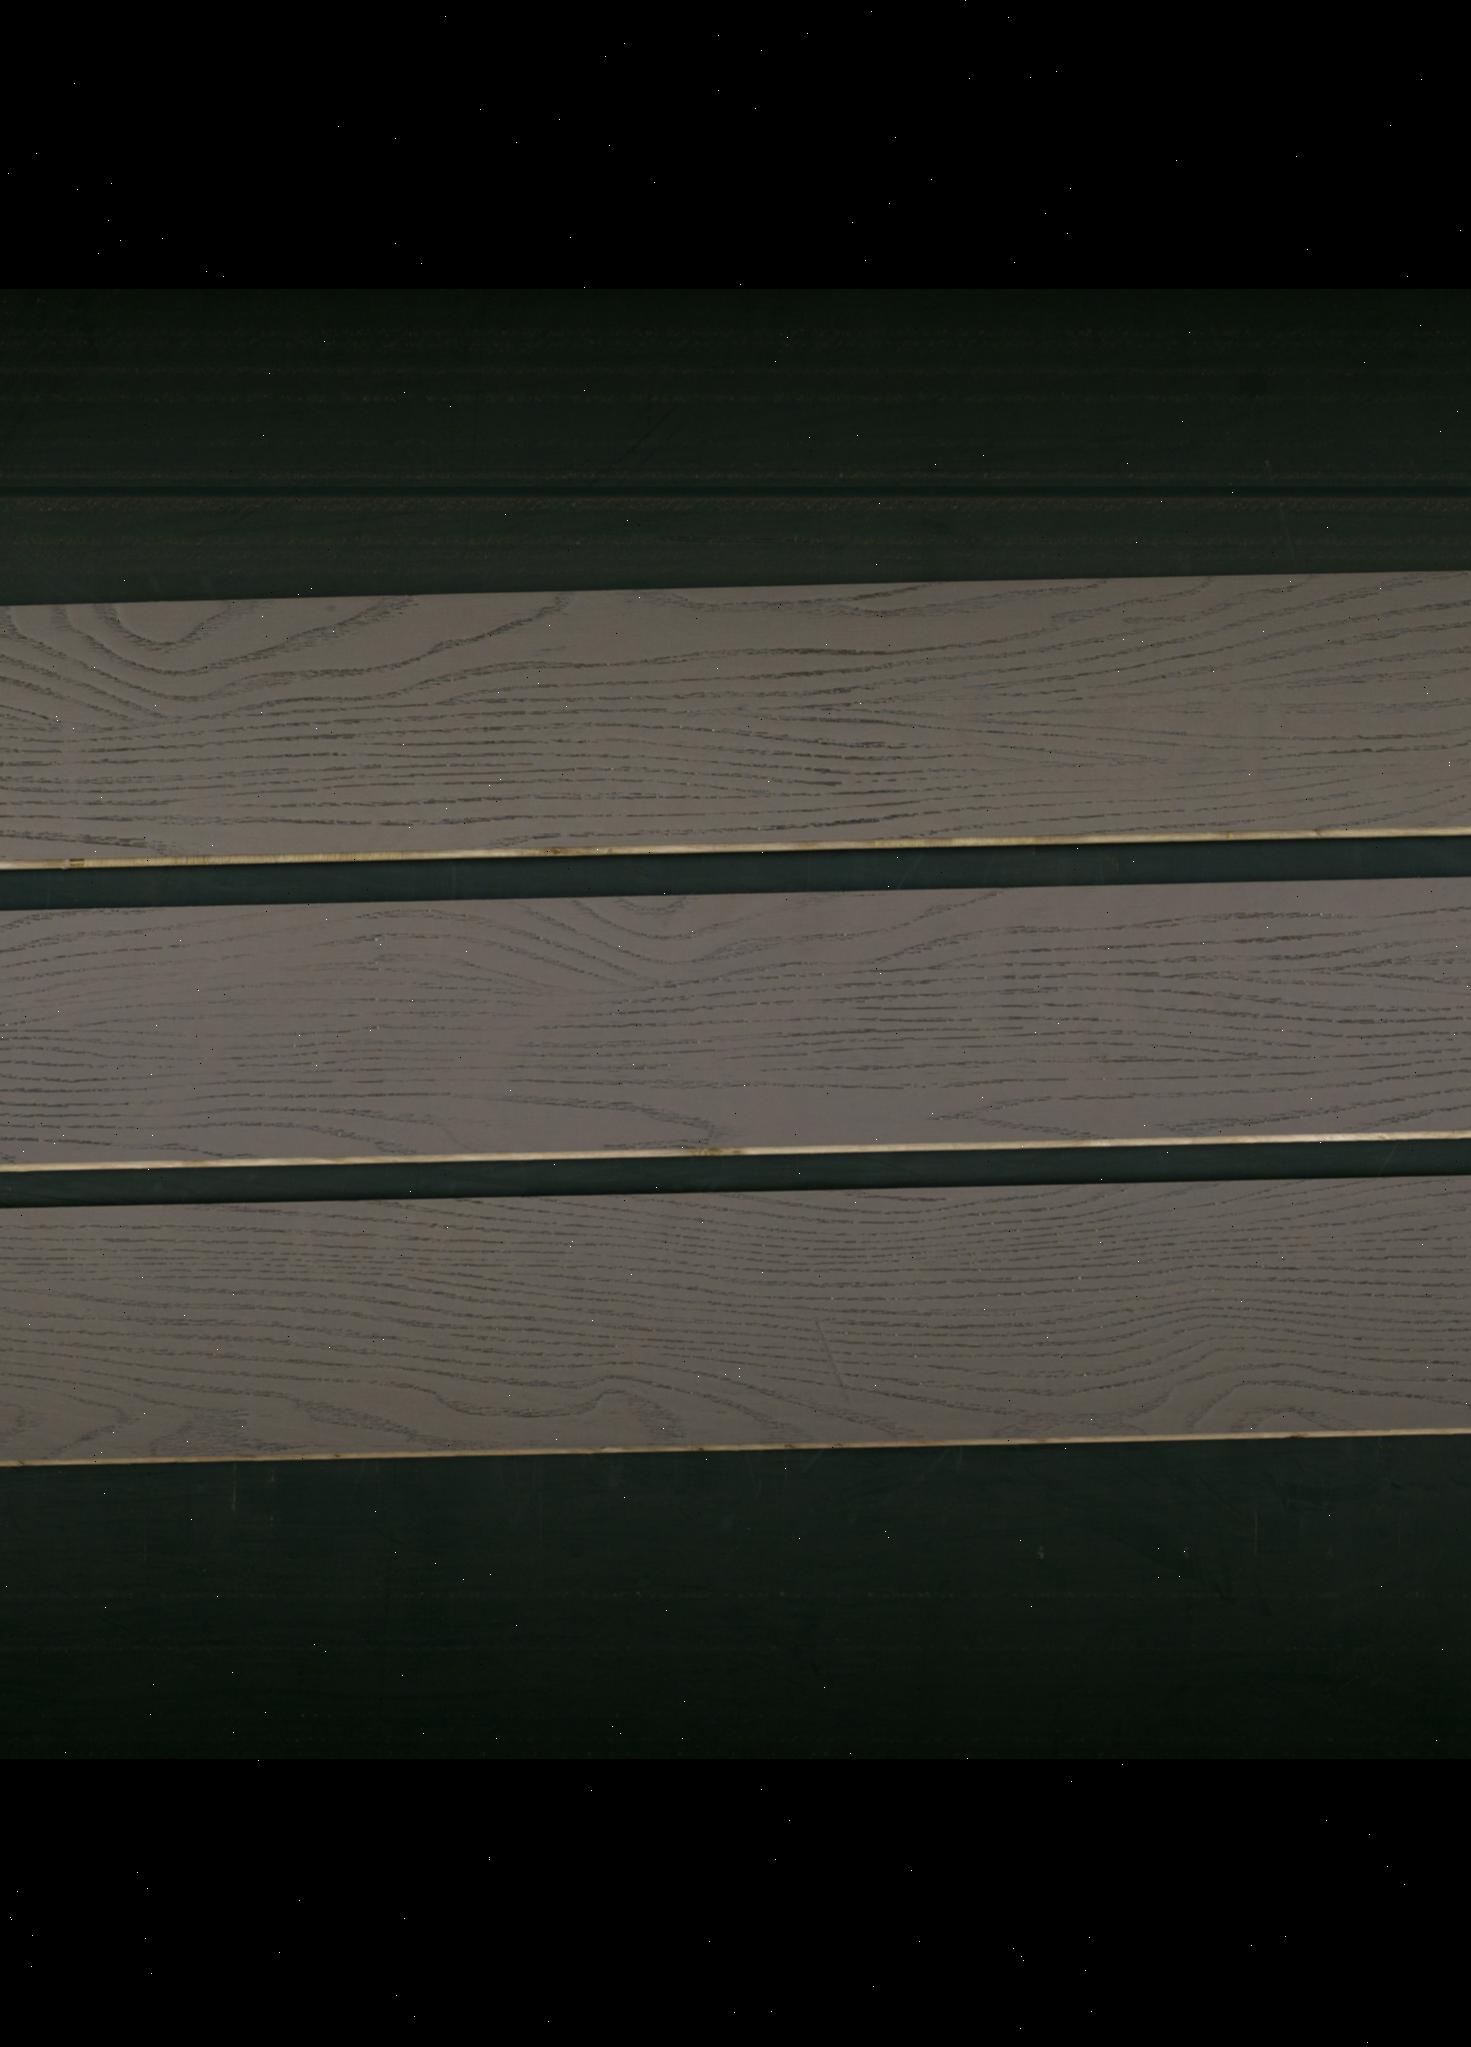
Label: mixers